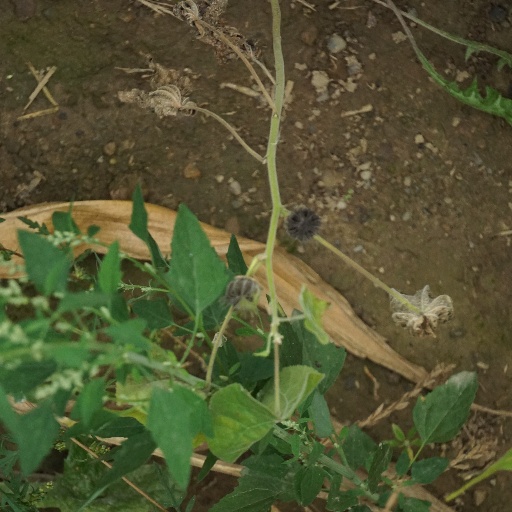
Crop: maize; corn